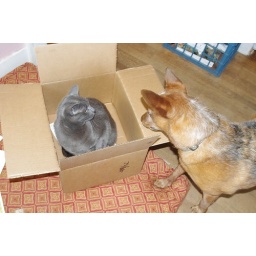
Cats being cats, must investigate cardboard boxes. Dogs being dogs must investigate cats in boxes. It's a scientific fact.